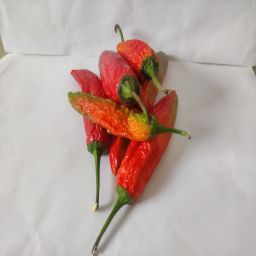
Crop: New Mexico Green Chile
Quality: Dried